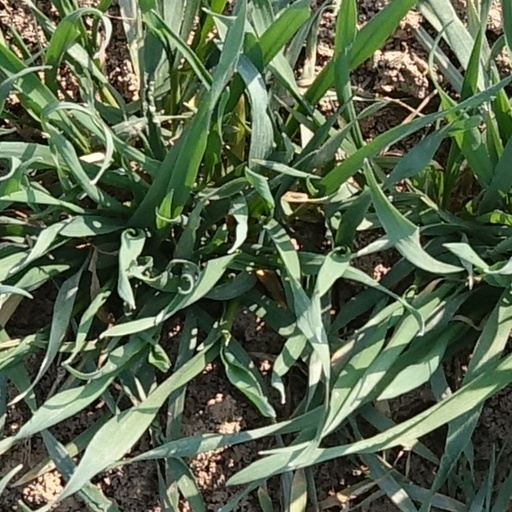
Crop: wheat